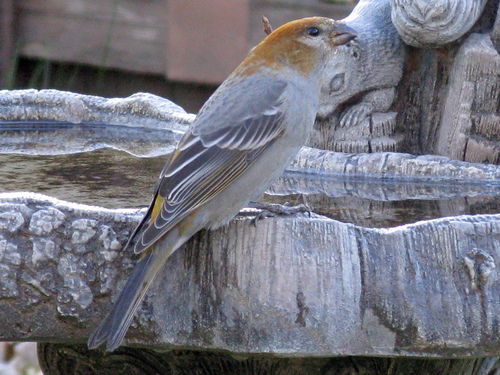
a small grey bird with an auburn nape and rump.
the bird has a white belly with gray wings and yellow head.
this is a bird with a grey belly, black wing and a brown head.
this gray bird has an orange crown and nape and gray wings with white wing bars.
a grey bird with an orange crown and yellow secondary wings.
this bird is mostly grey with a orange-brown head.
this bird has wings that are black and has a yellow crown
this medium sized gray bird has white-outlined defined coverts and secondary wings and a striking rust color on its nape and lower cheek patch.
this bird is gray, black, and brown in color, and has a stubby beak.
this bird has a yellowish/red crown coloring with a yellow rump
Species: Pine Grosbeak